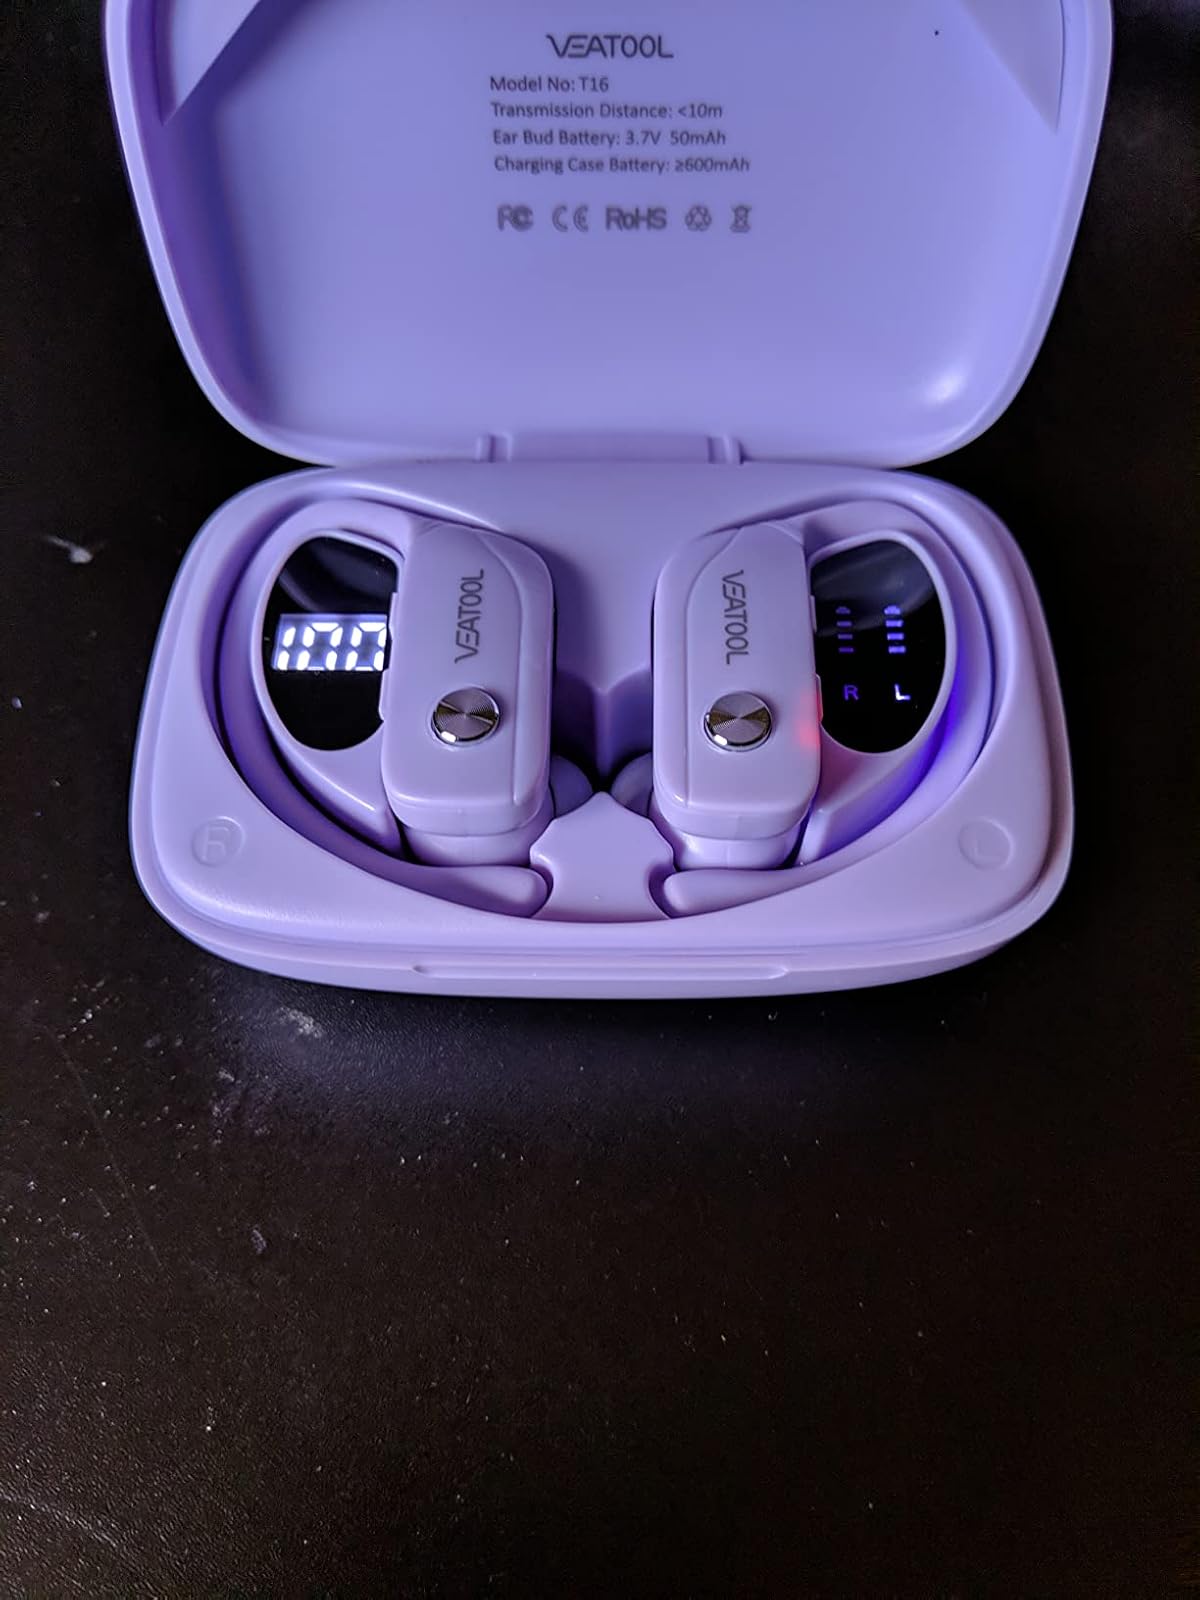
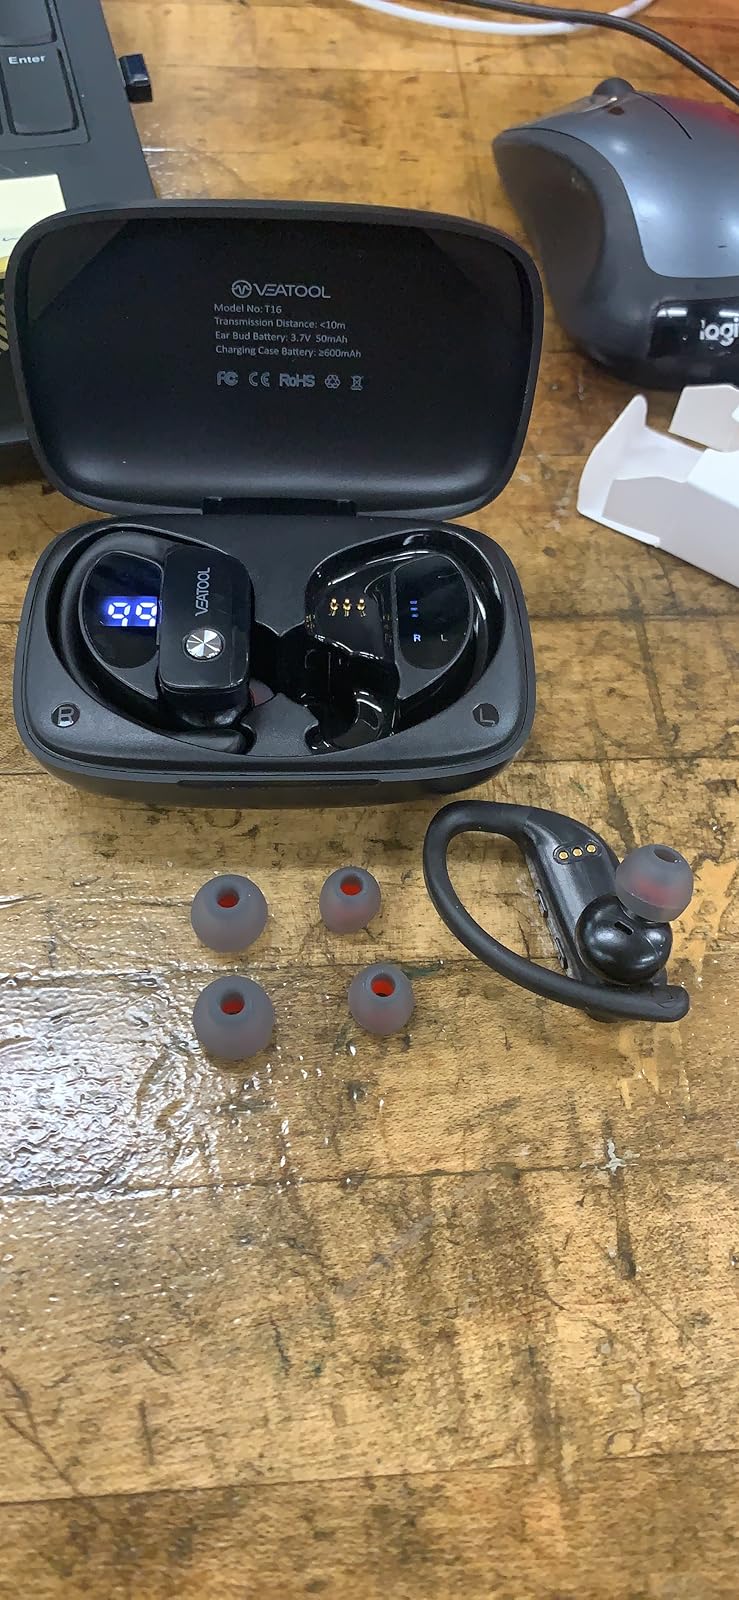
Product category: earbuds
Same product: no